Atomic vapor laser isotope separation

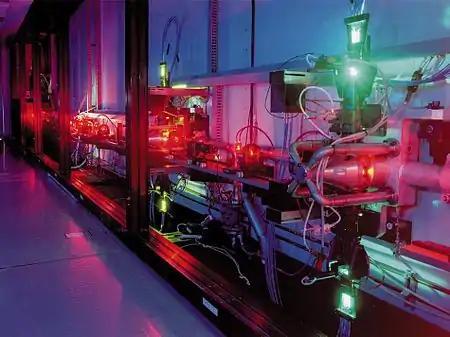
An atomic vapor laser isotope separation experiment at LLNL. The green light is from a copper vapor pump laser used to pump a highly tuned dye laser which is producing the orange light.

Atomic vapor laser isotope separation (AVLIS) is a method by which specially tuned lasers are used to separate isotopes of uranium using selective ionization of hyperfine transitions. A similar technology, using molecules instead of atoms, is molecular laser isotope separation (MLIS).